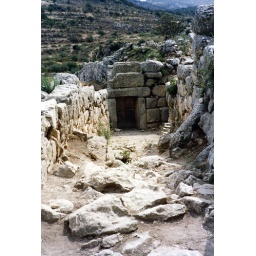
This door is part of the ruins of Argos, the site believed by Heinrich Schleimann to be the ancient home of Agamemnon.